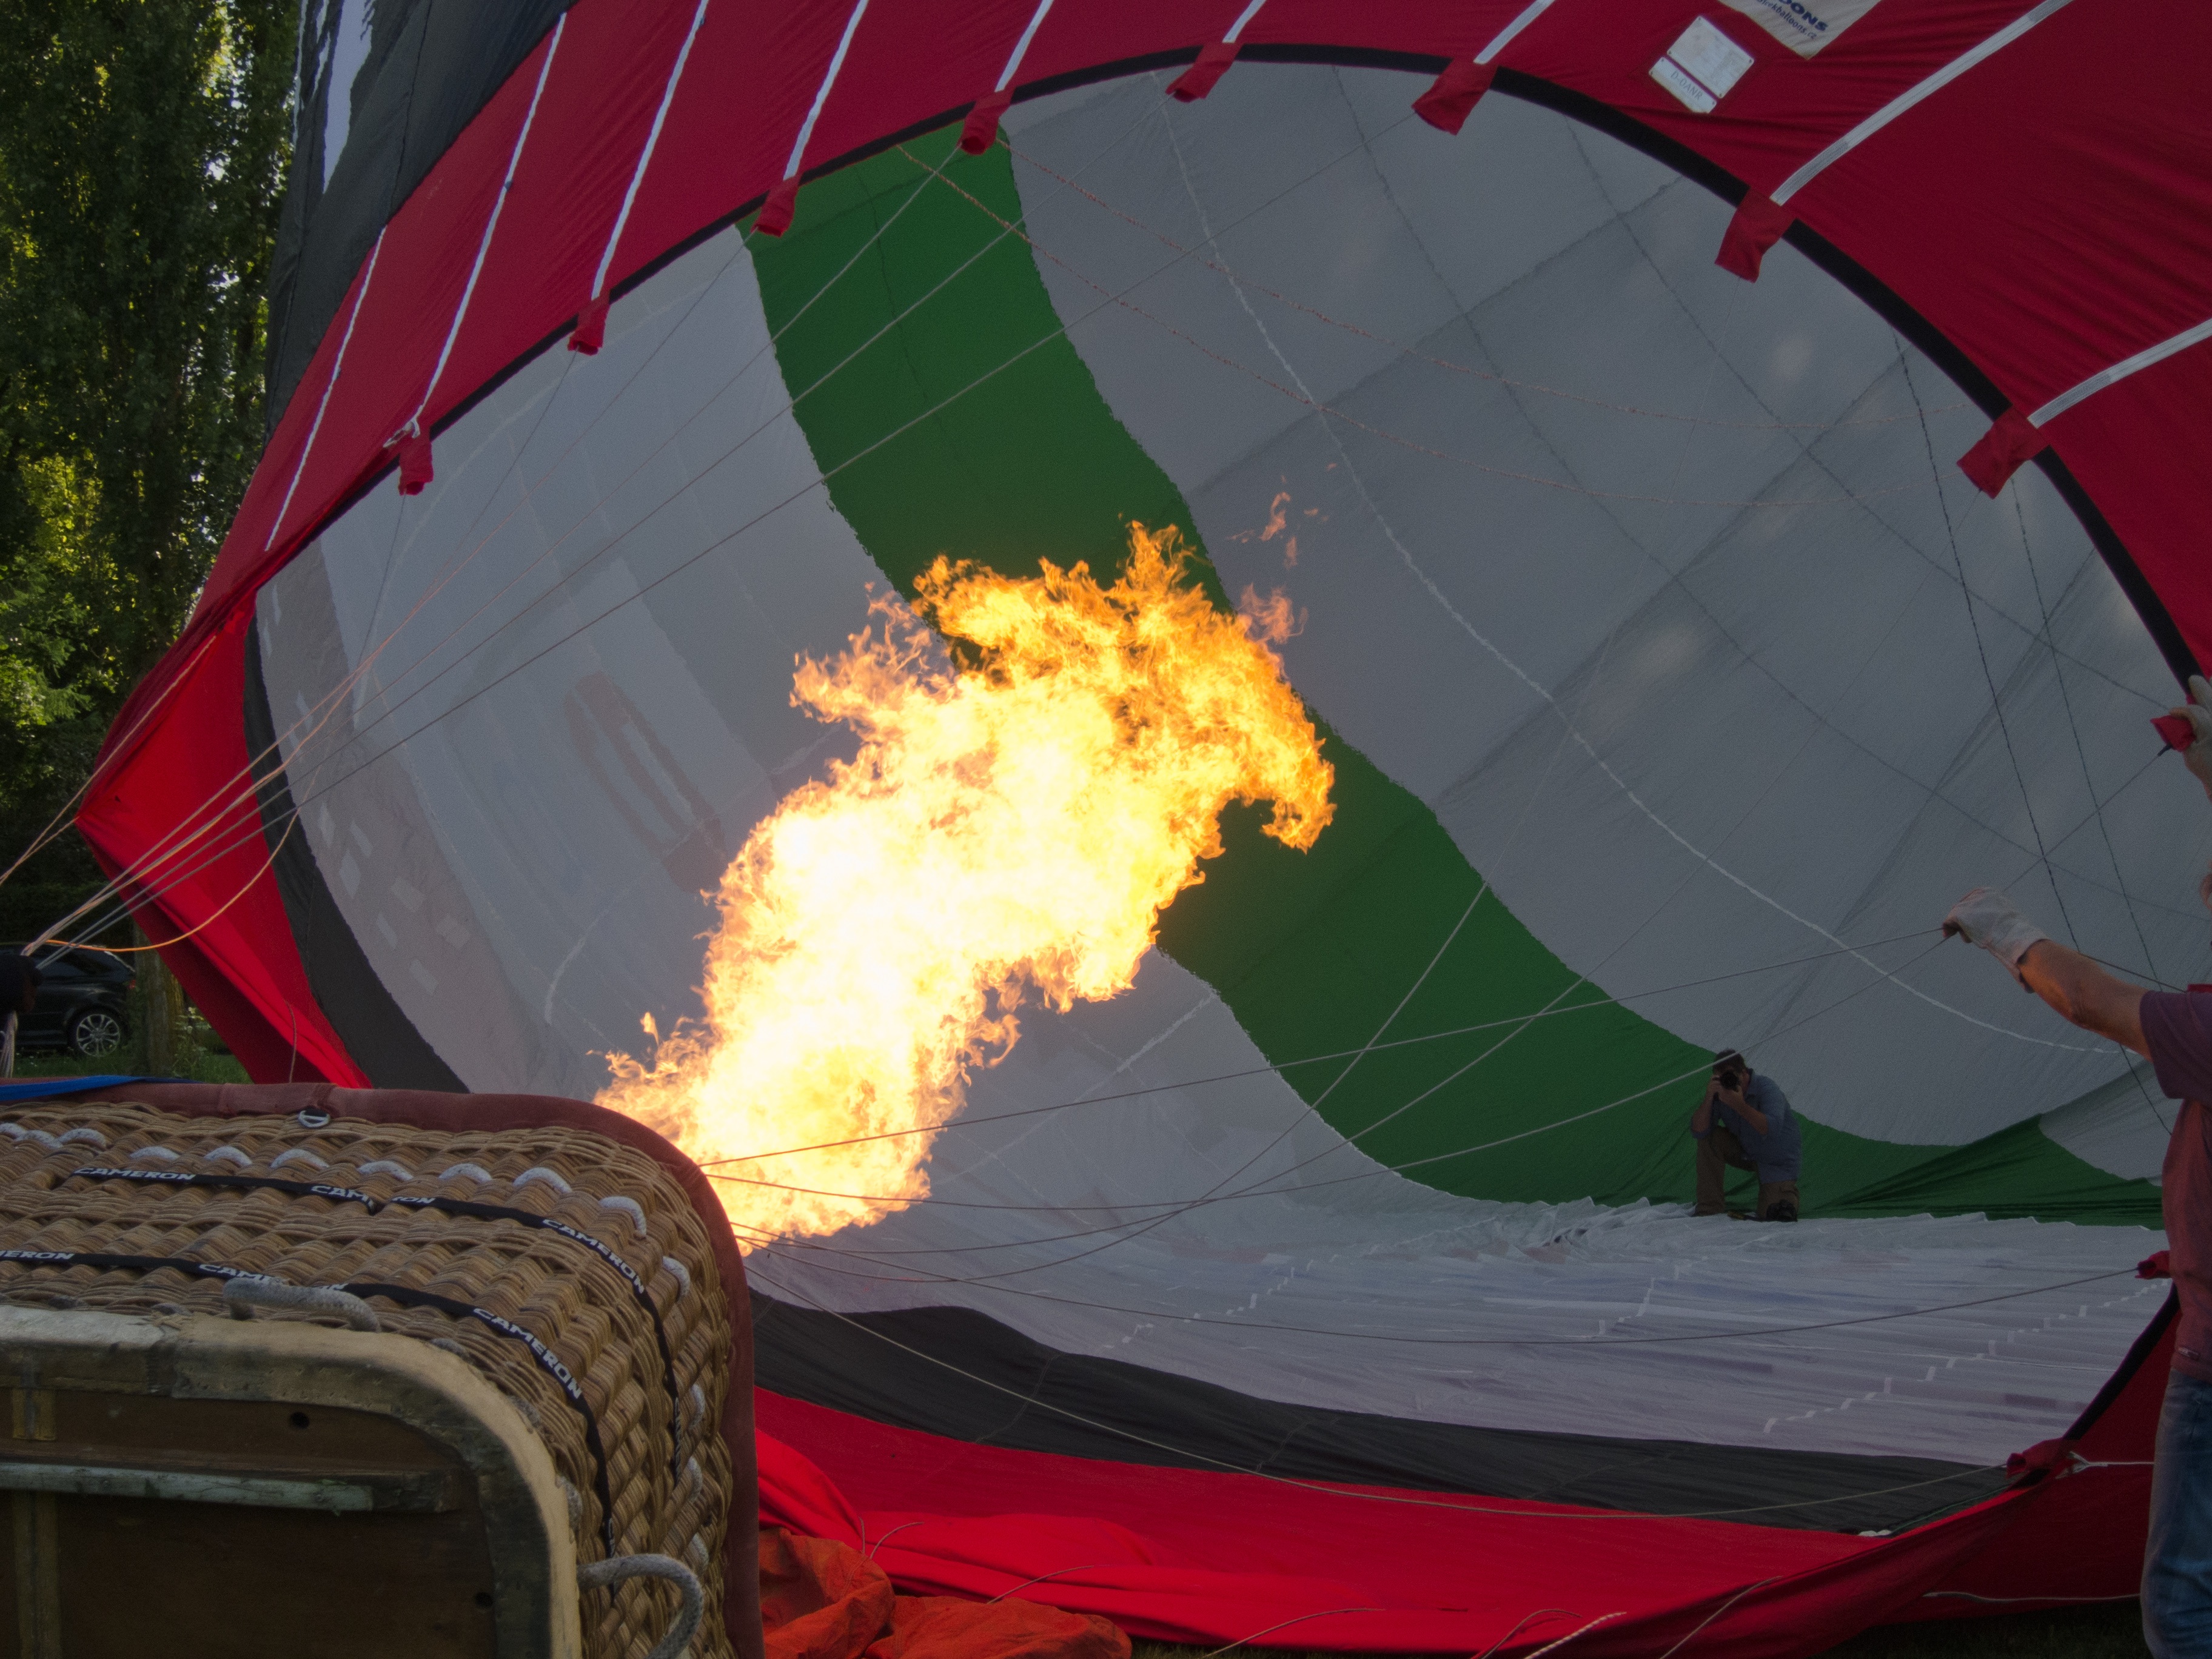
balloon, hot air balloon, aircraft, vehicle, ballooning, augsburg, hot air ballooning, hot air balloon rides, atmosphere of earth